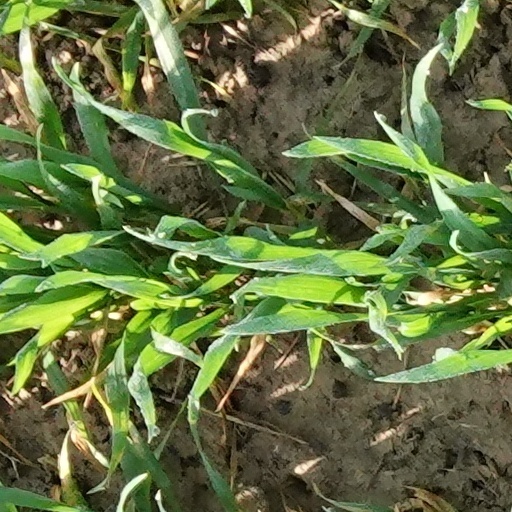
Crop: wheat